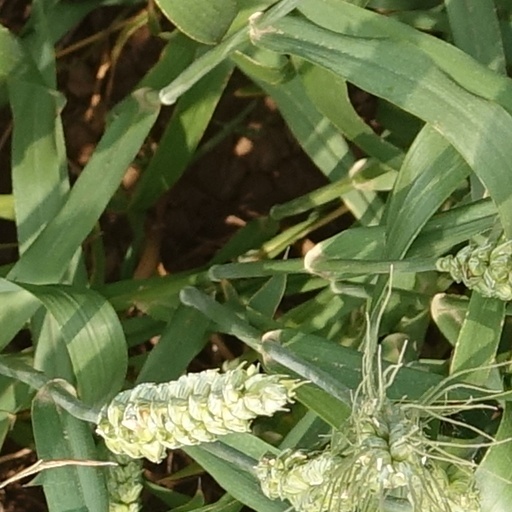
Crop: wheat